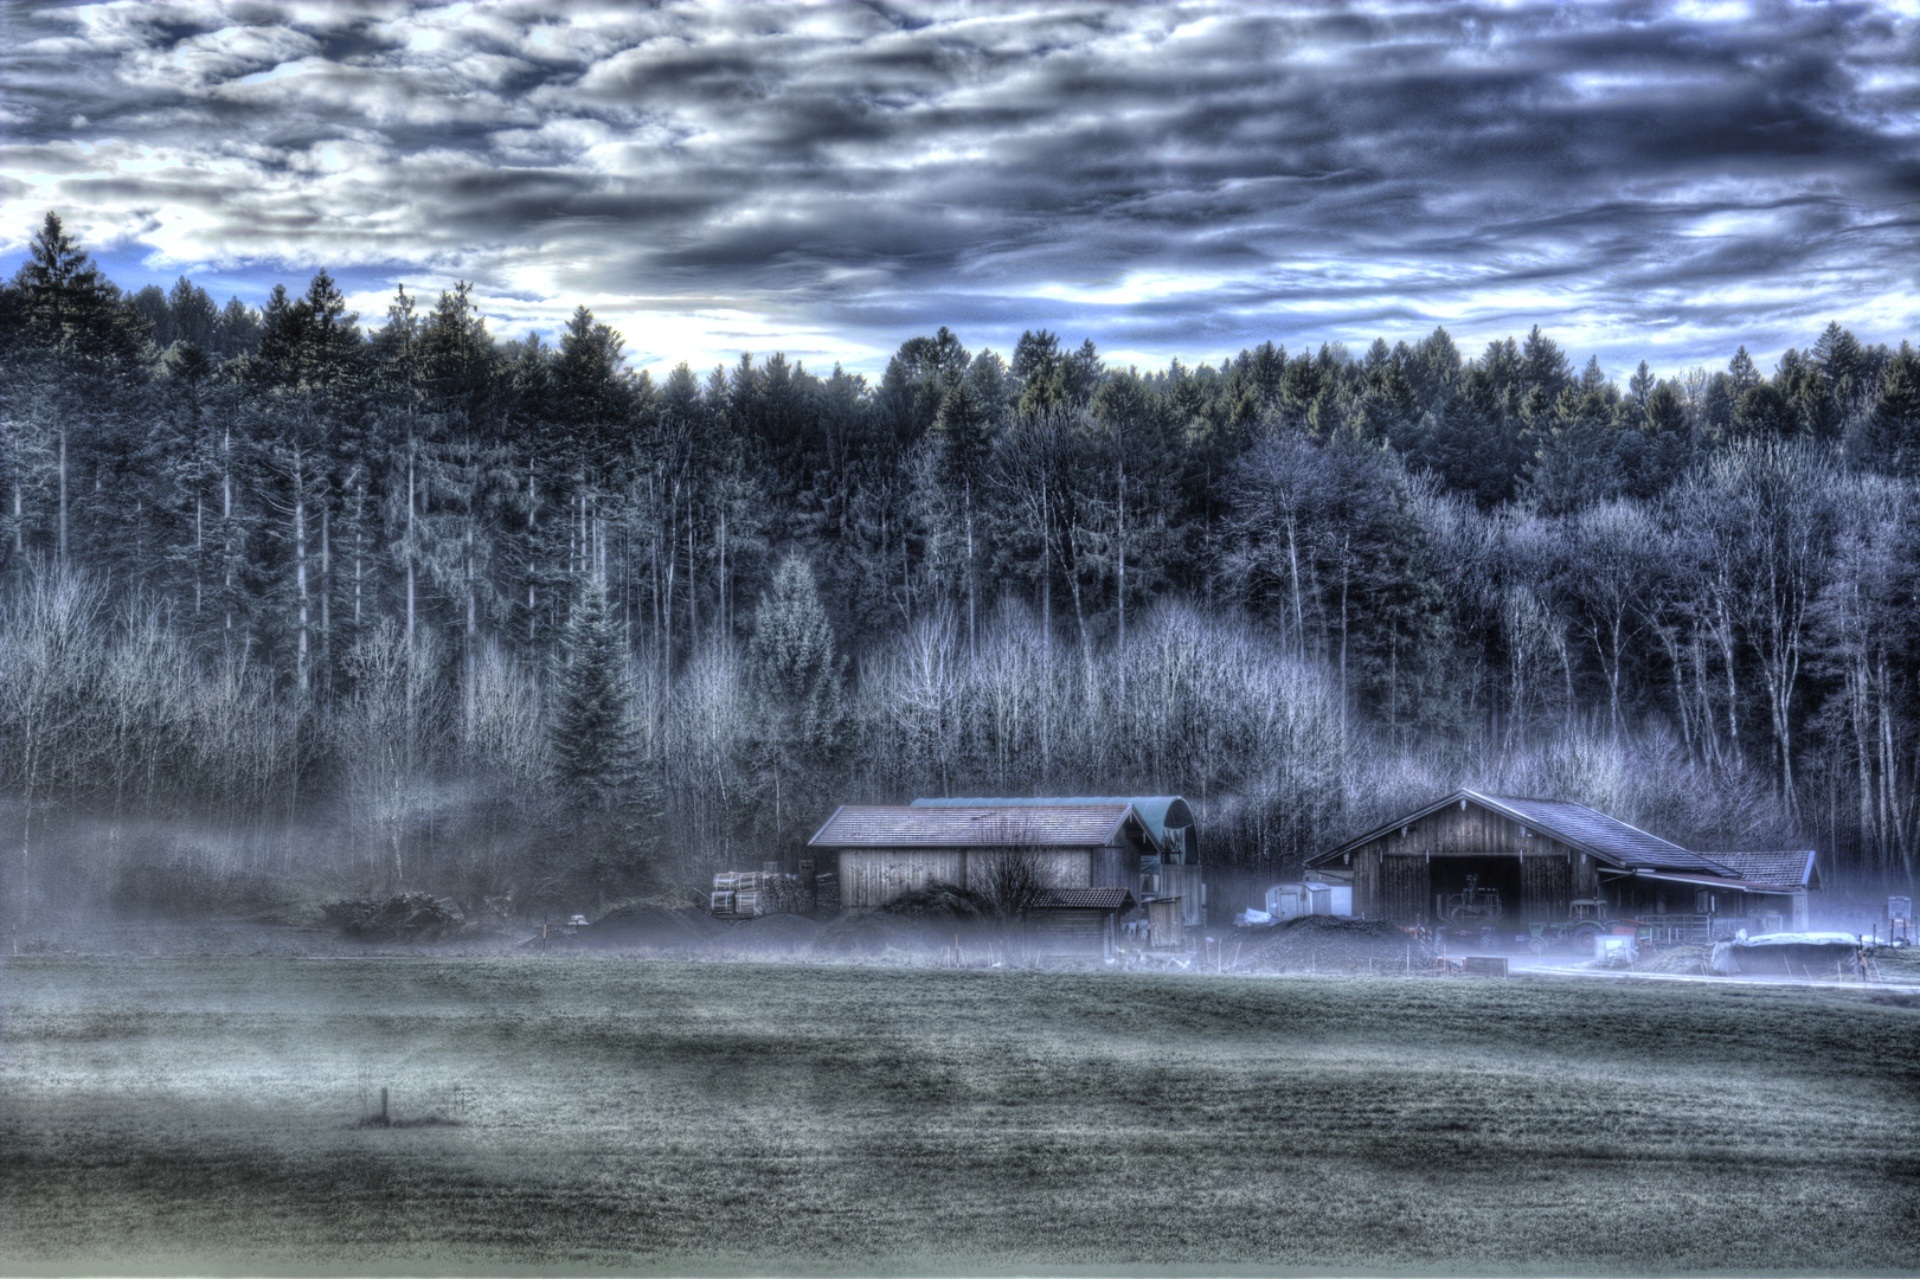
landscape, tree, water, nature, forest, wilderness, snow, cold, winter, cloud, wood, fog, mist, tractor, meadow, morning, shore, wave, lake, frost, river, ice, reflection, weather, agriculture, season, body of water, trees, hdr, clouds, mysterious, wetland, habitat, frosty, loch, wintry, water feature, cottages, chiemgau, natural environment, atmospheric phenomenon